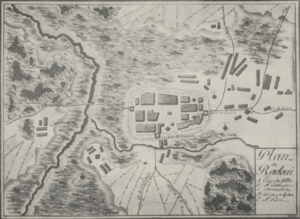
Le plan de Radom (18e siècle)